Plenary session

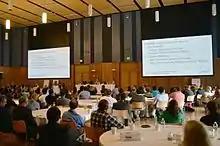
All members of a conference are expected to attend plenary sessions

A plenary session or plenum is a session of a conference or deliberative assembly in which all parties or members are present. Such a session may include a broad range of content, from keynotes to panel discussions, and is not necessarily related to a specific style of presentation or deliberation.